Music of the Republic of the Congo

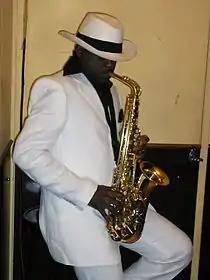
Congolese saxophonist Sam Talanis

The Republic of the Congo is an African nation with close musical ties to its neighbor, the Democratic Republic of the Congo. The Democratic Republic of the Congo's homegrown pop music, soukous, is popular across the border, and musicians from both countries have fluidly travelled throughout the region playing similarly styled music, including Nino Malapet and Jean Serge Essous. Brazzaville had a major music scene until unrest in the late 1990s, and produced popular bands like Extra Musica and Bantous de la Capitale that played an integral role in the development of soukous and other styles of Congolese popular music . The Hip-Hop group "Bisso na Bisso" also hails from Congo-Brazzaville.